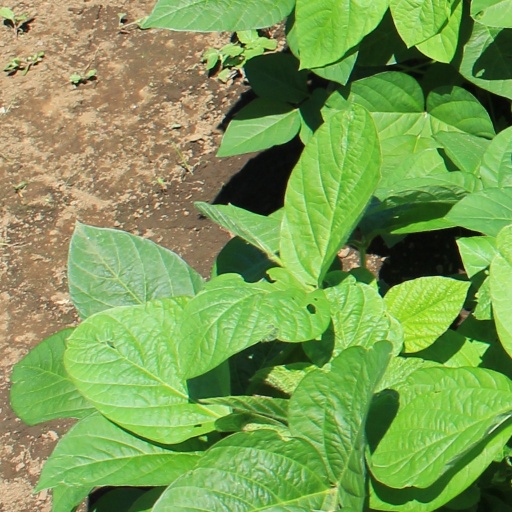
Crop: soybean